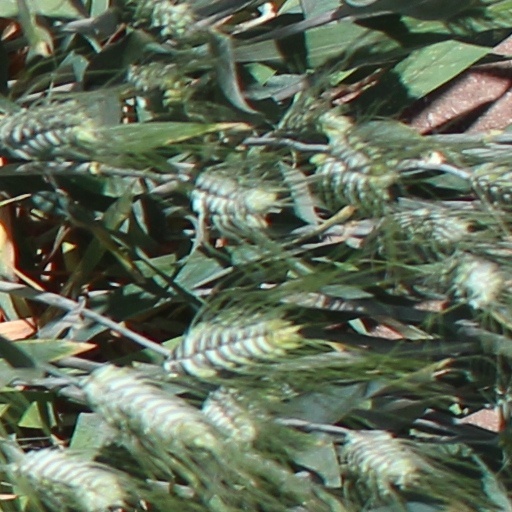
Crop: wheat